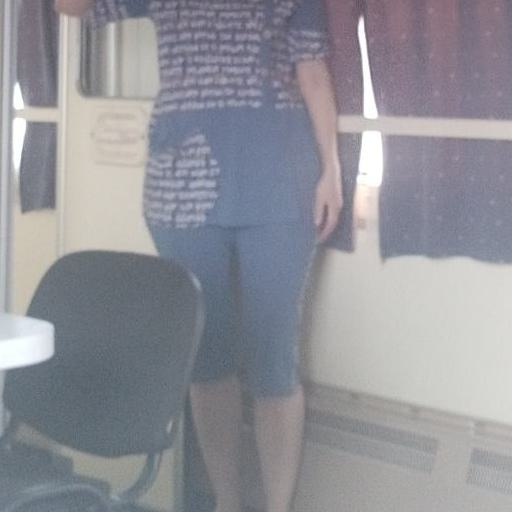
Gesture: no_gesture